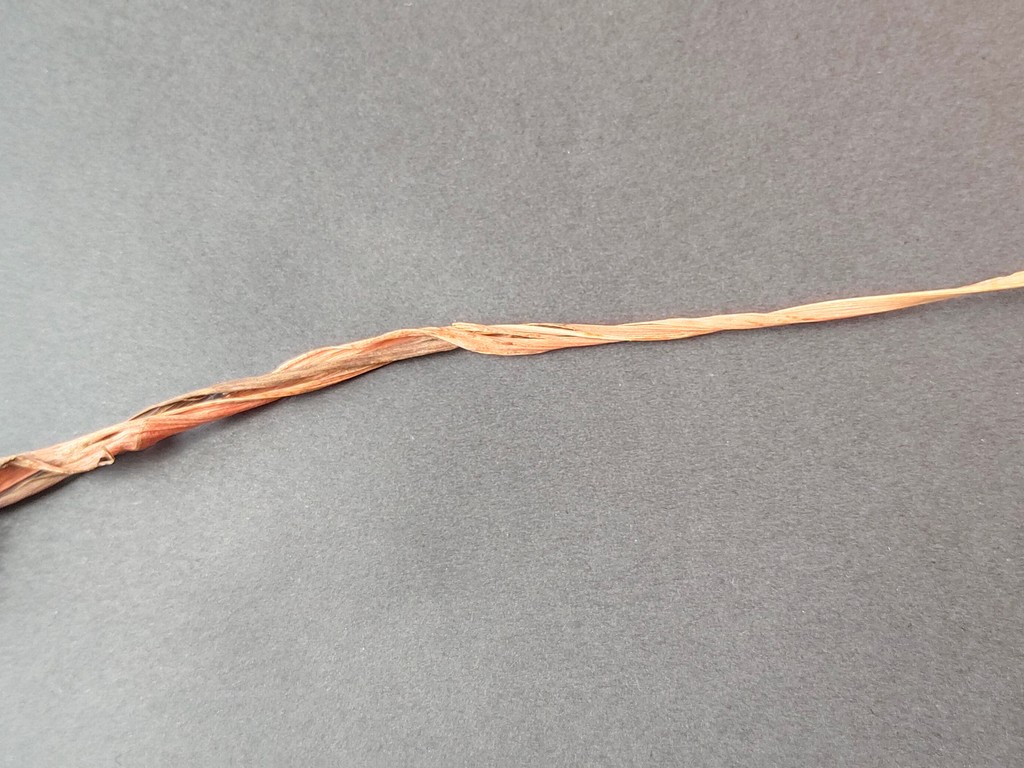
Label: Dried